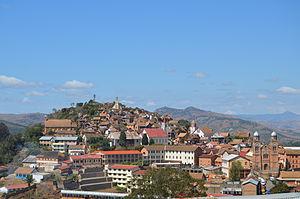
Vue globale de la ville de Fianarantsoa.
Fianarantsoa est une ville des hautes terres de Madagascar, capitale de la province de Fianarantsoa et chef-lieu de la région Haute Matsiatra, et District de Fianarantsoa. Son aire urbaine est estimée à 200 482 habitants en 2014.